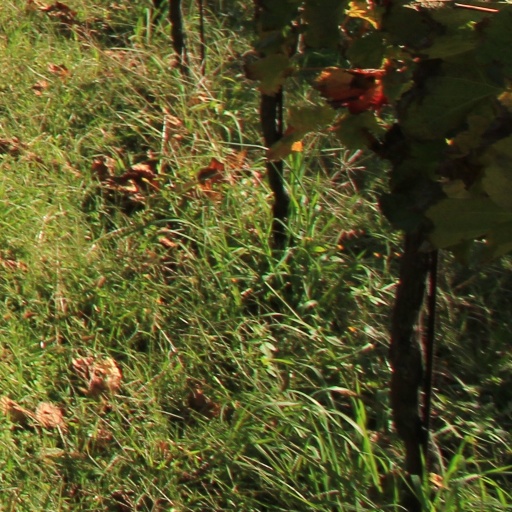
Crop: grape